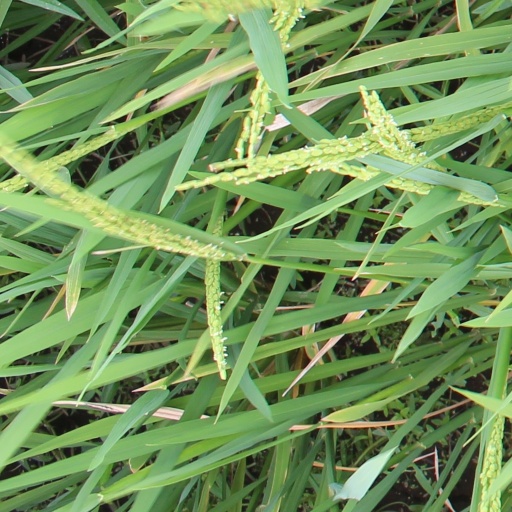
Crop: rice